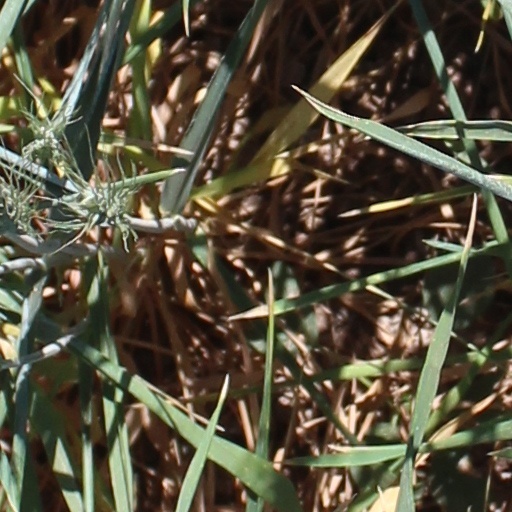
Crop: wheat